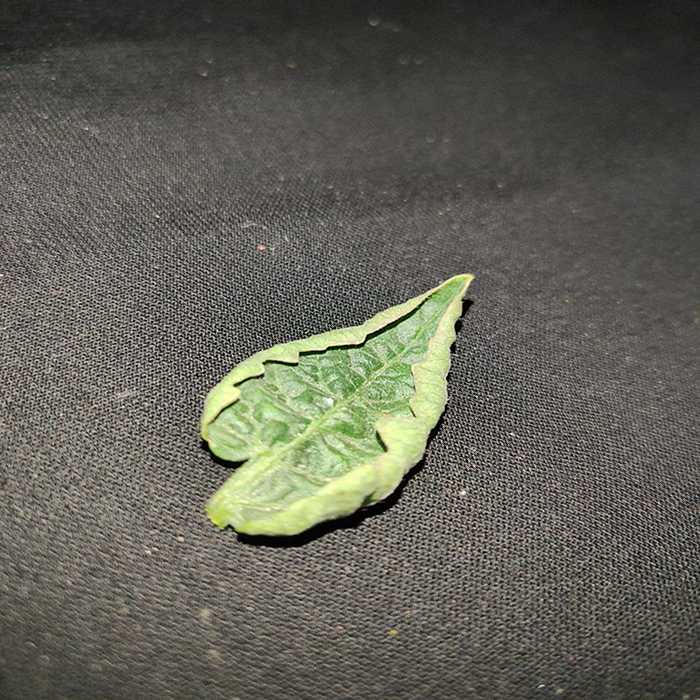
Plant: Tomato
Label: Tomato leaf curl virus